Freital

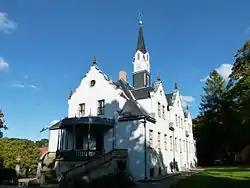
Burgk castle

In 2015 over weeks reactionary citizens rallied together with neo-fascists in Freital to protest a refugee home. In 2018 a federal prosecutor jailed eight members of the far-right terrorist group called "Gruppe Freital", for a number of crimes including attempted murder and terror offences. Prosecutors said the group's members attempted to create a "climate of fear" with a series of attacks on their enemies, political opponents and refugees.